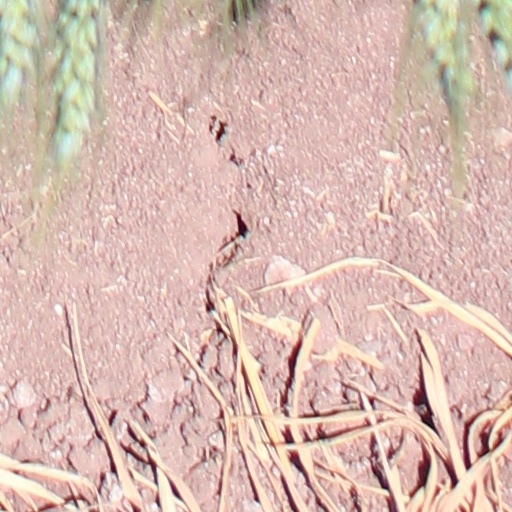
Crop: wheat